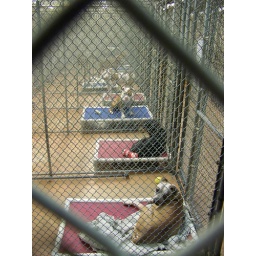
Kuranda beds in the dog runs at MCHS